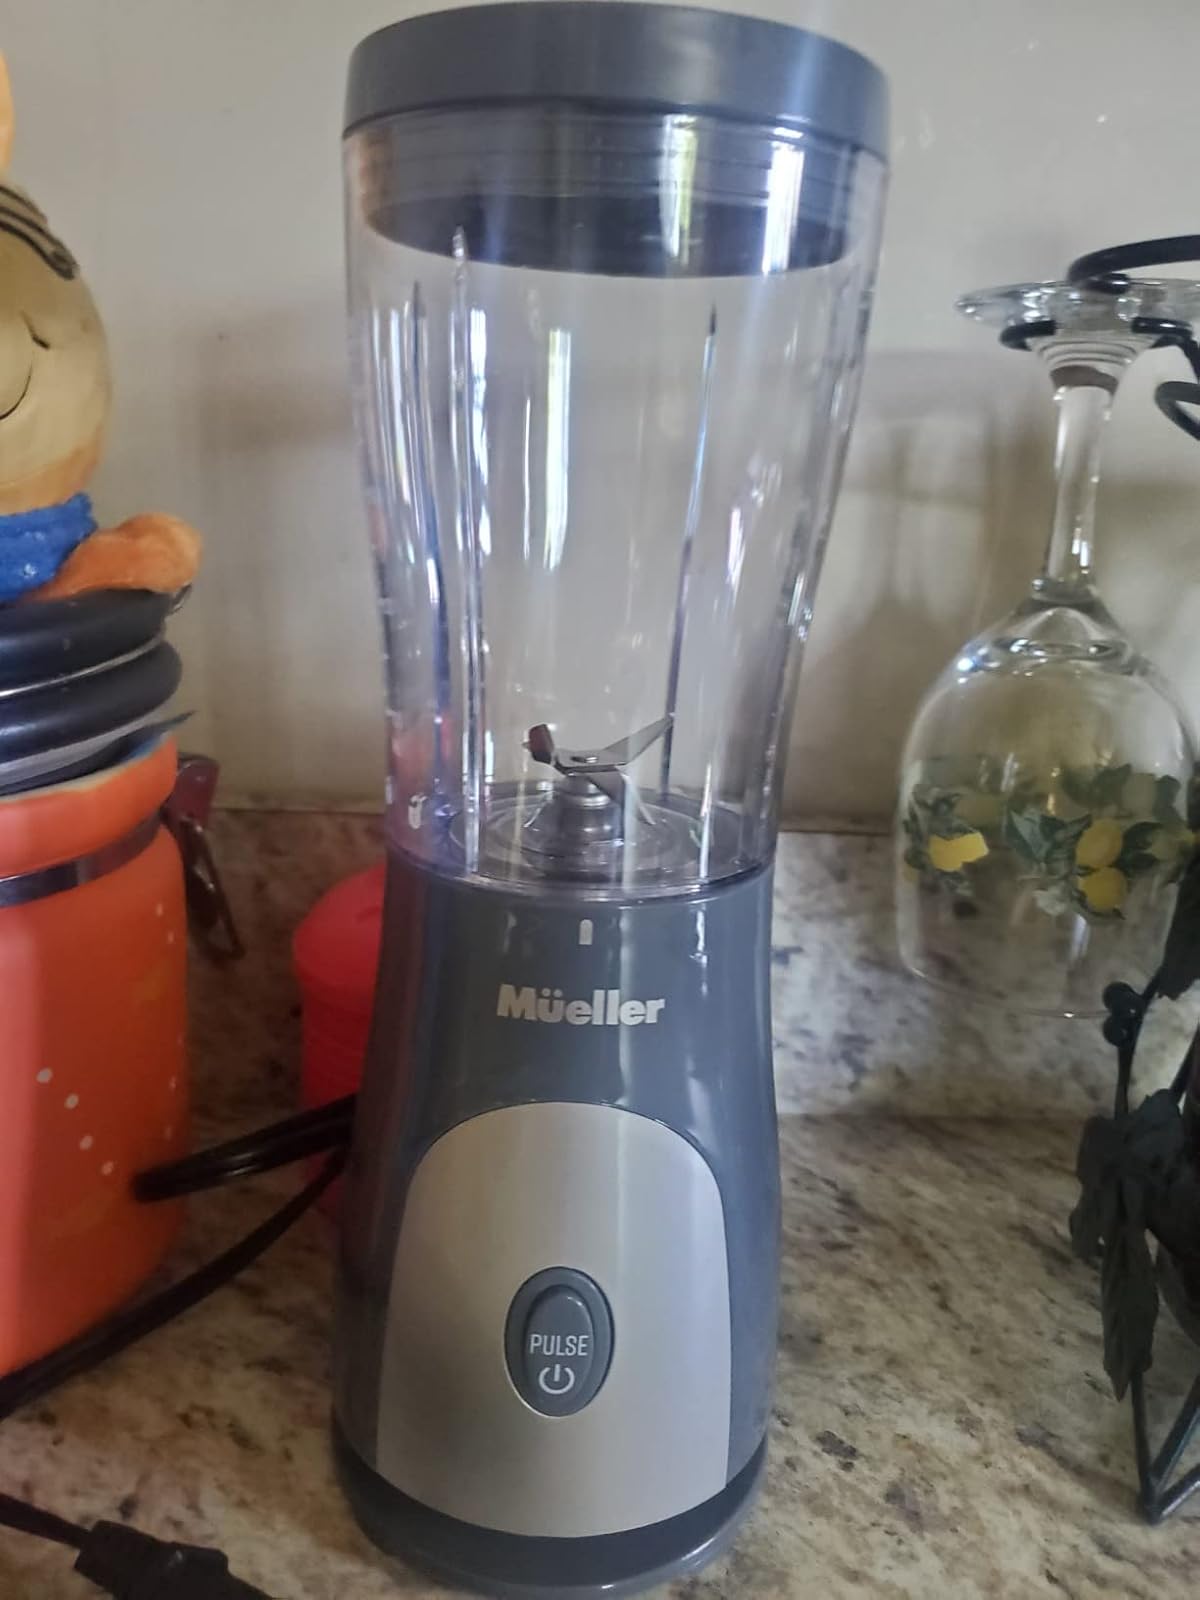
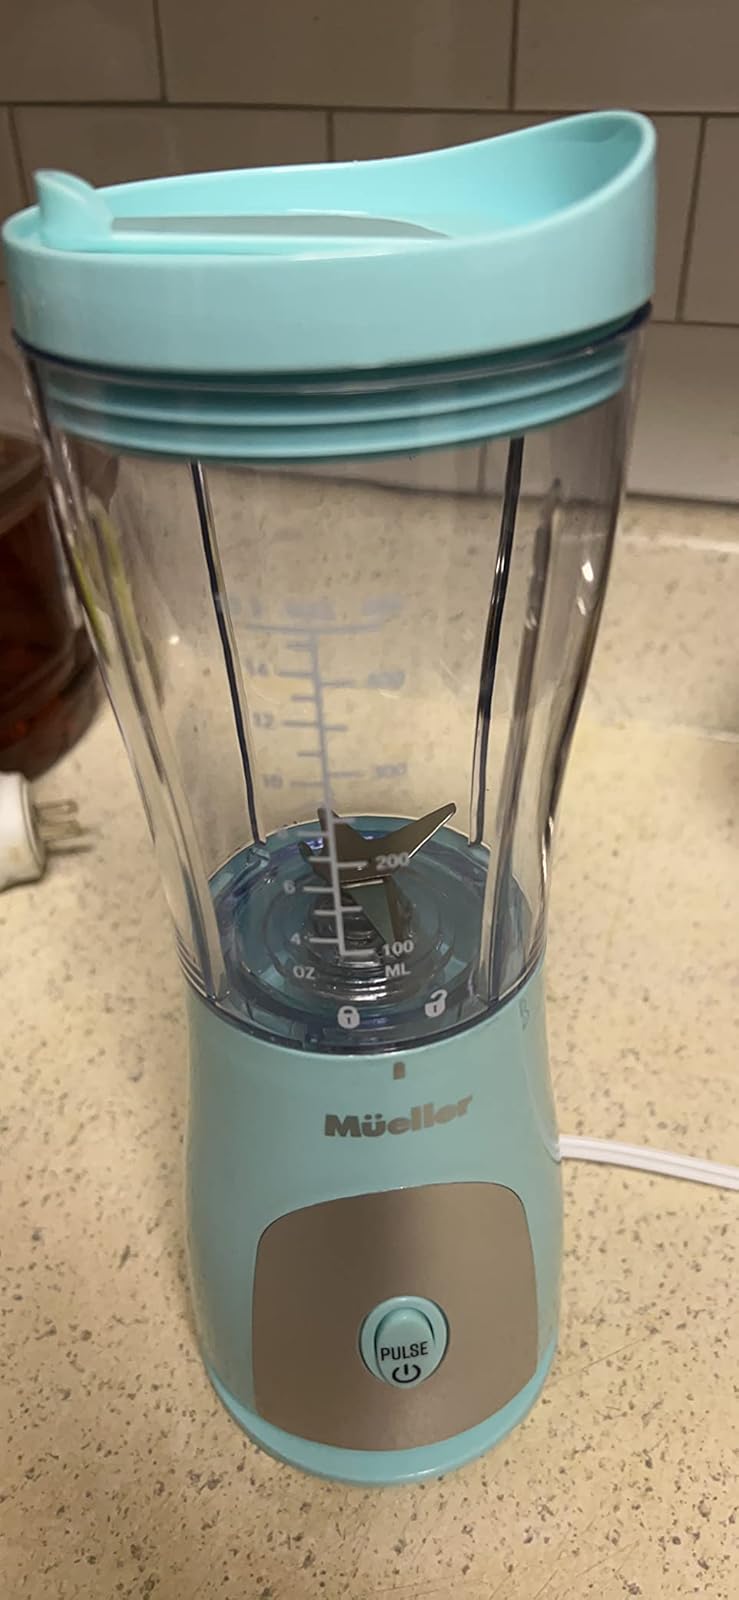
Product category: items_blender
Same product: no